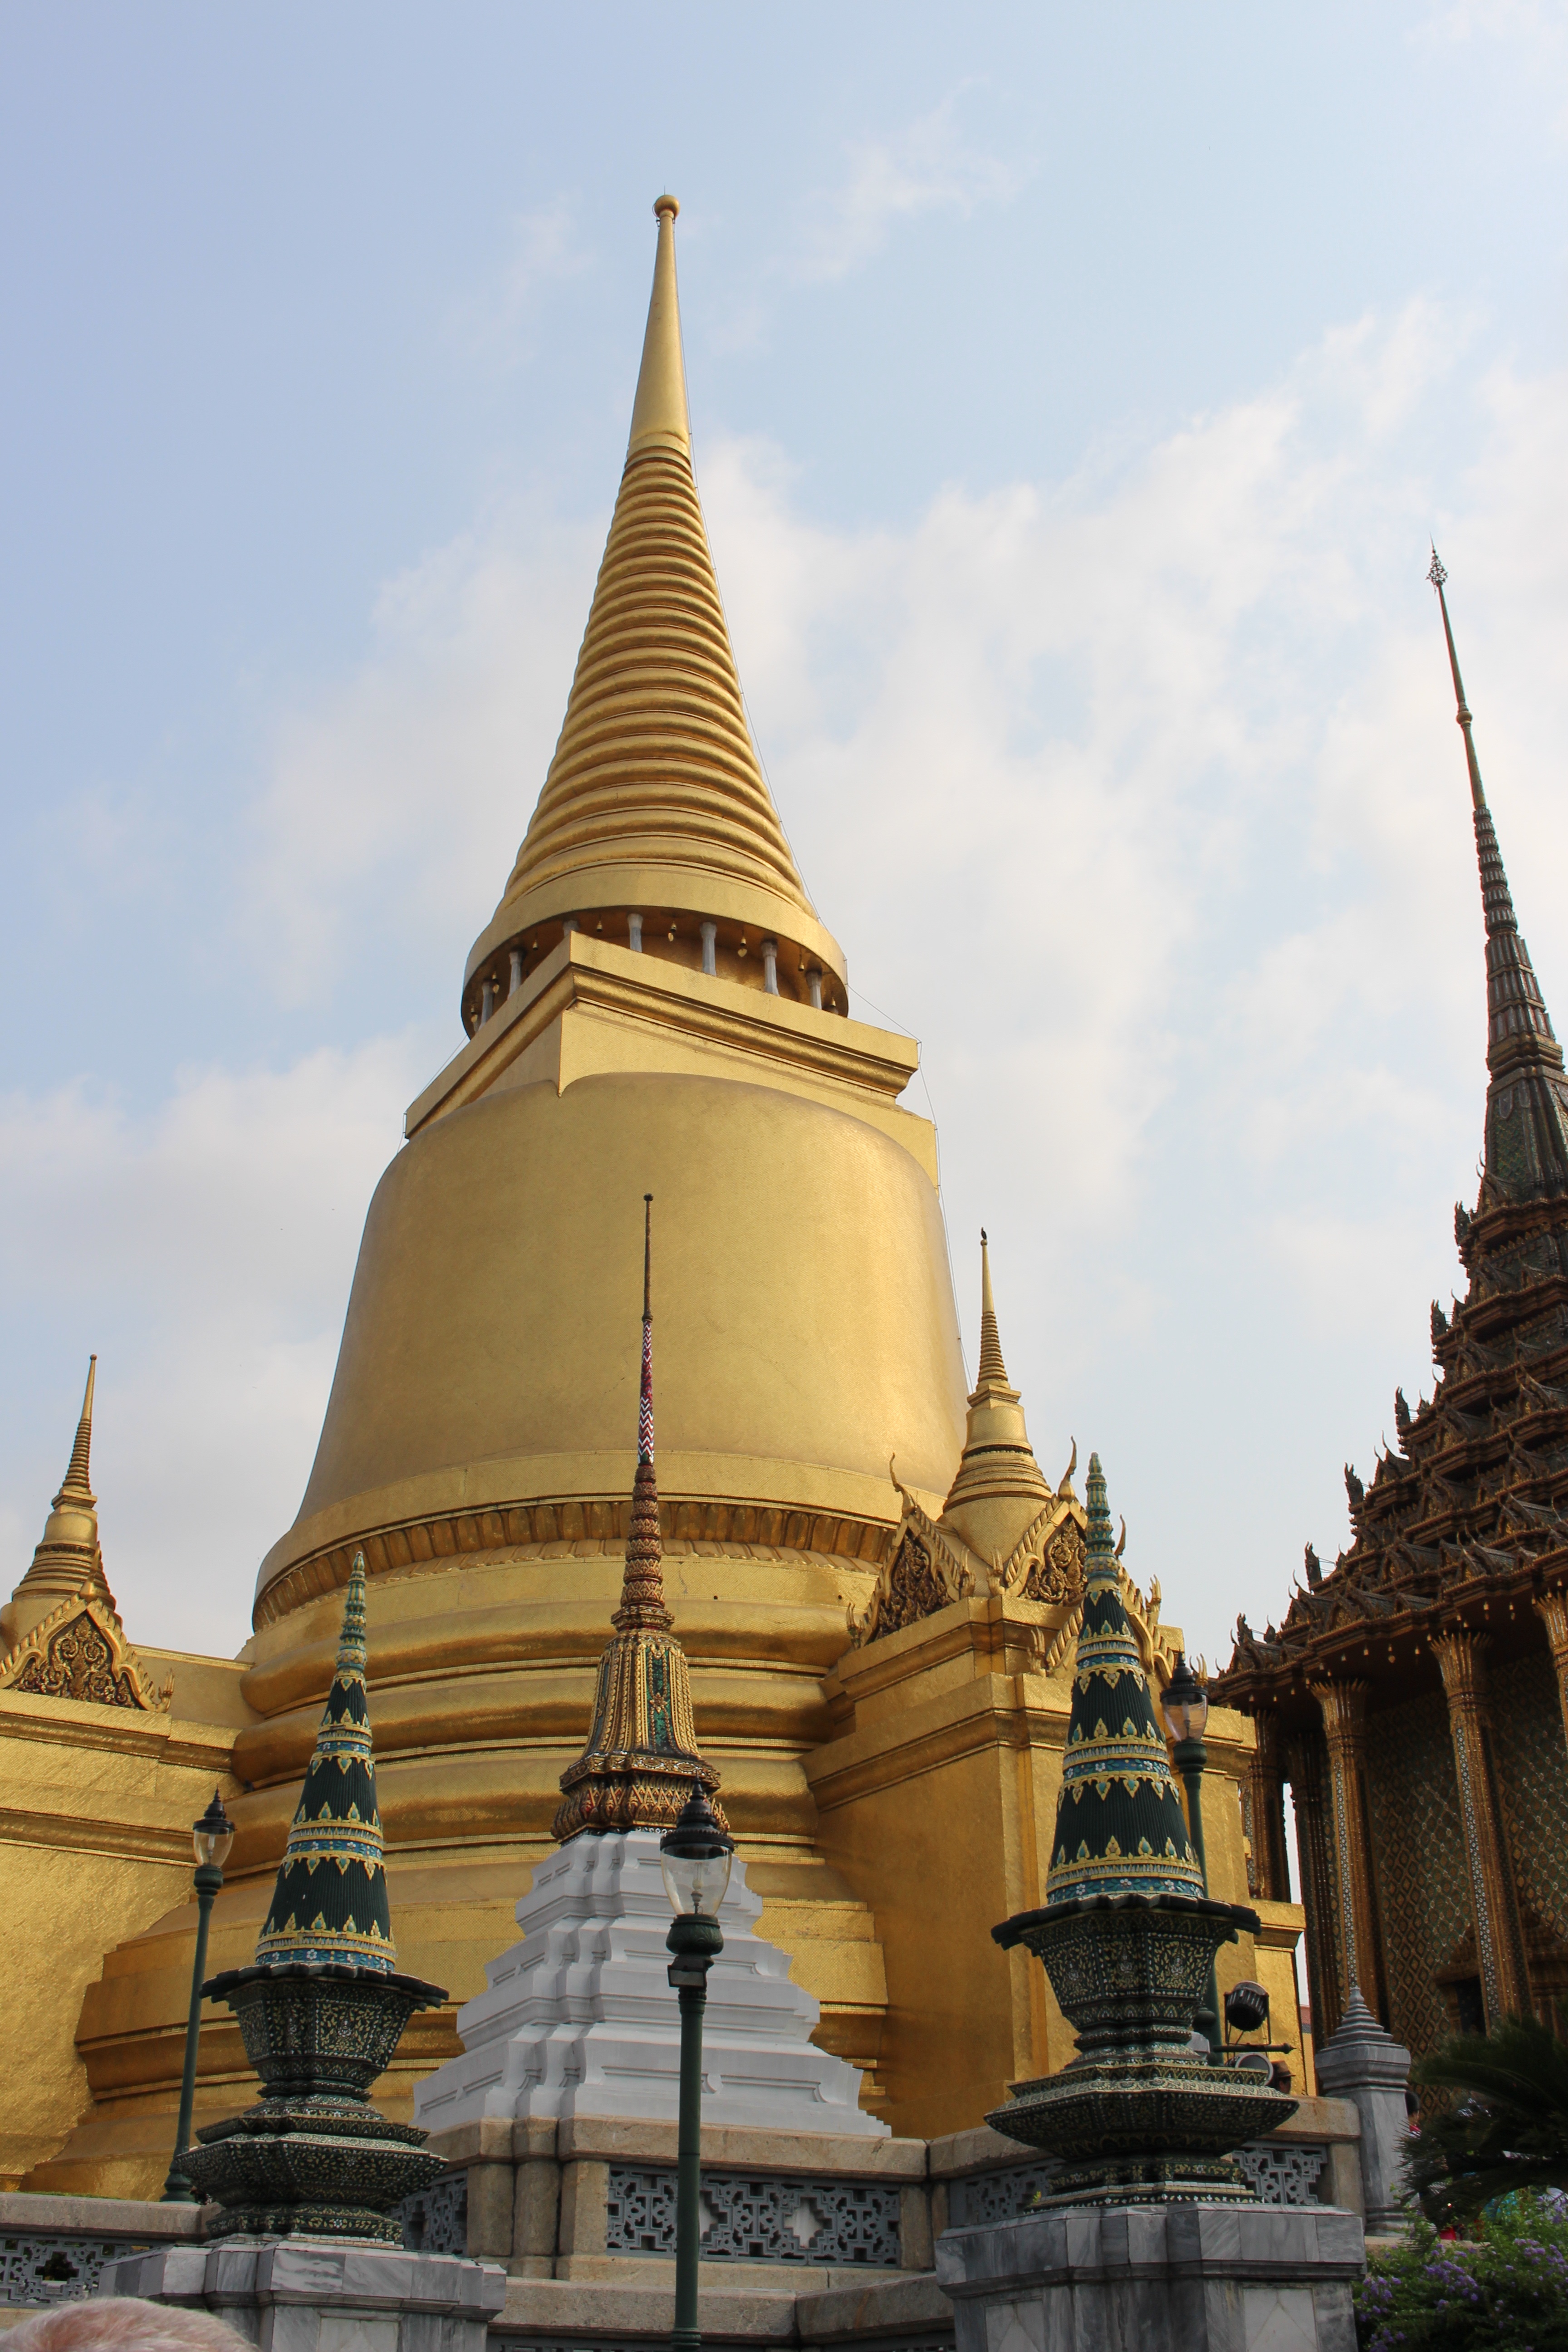
architecture, building, tower, buddhism, landmark, place of worship, thailand, temple, spire, bangkok, pagoda, stupa, wat, hindu temple, historic site